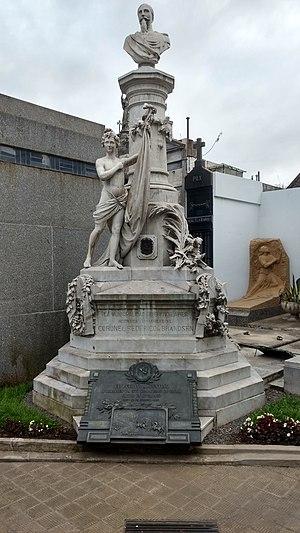
Cet article recense les monuments historiques nationaux de la ville de Buenos Aires, en Argentine.